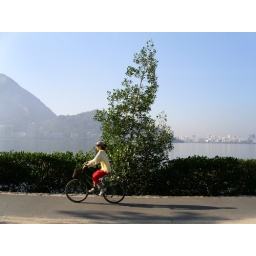
Red mangrove tree in the midst of white mangrove hedge. Lagoa, Rio de Janeiro, Brazil.